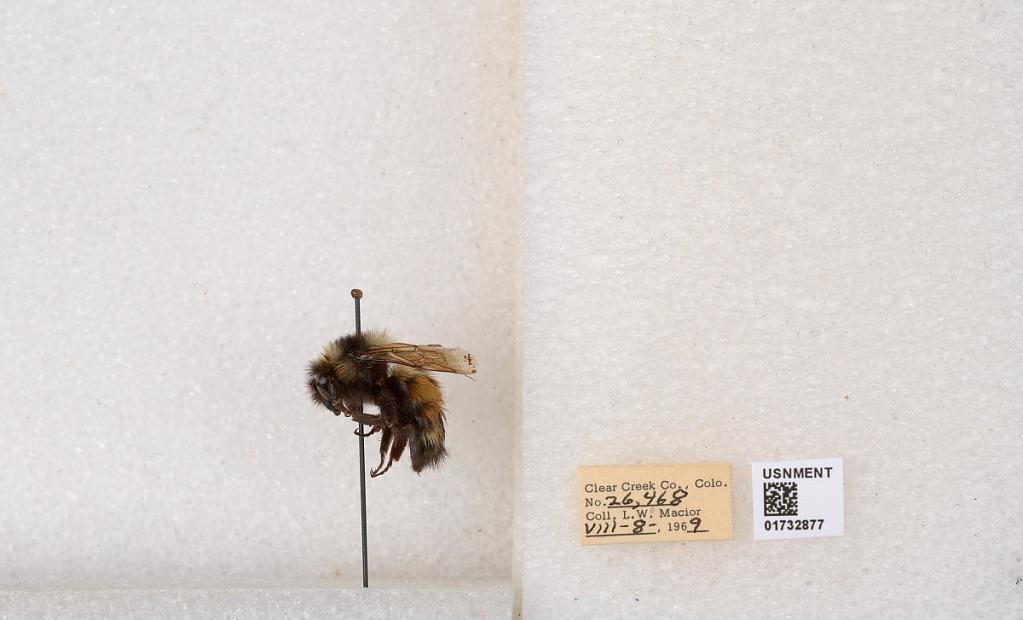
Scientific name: Bombus (Pyrobombus) sylvicola Kirby
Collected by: L. Macior
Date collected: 1969-8-8
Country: United States
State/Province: Colorado
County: Clear Creek
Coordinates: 39.7006, -105.694